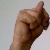
The image shows a hand gesture representing the letter 'N' in Indian Sign Language.